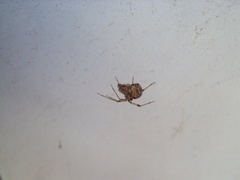
Species: Parasteatoda_tepidariorum